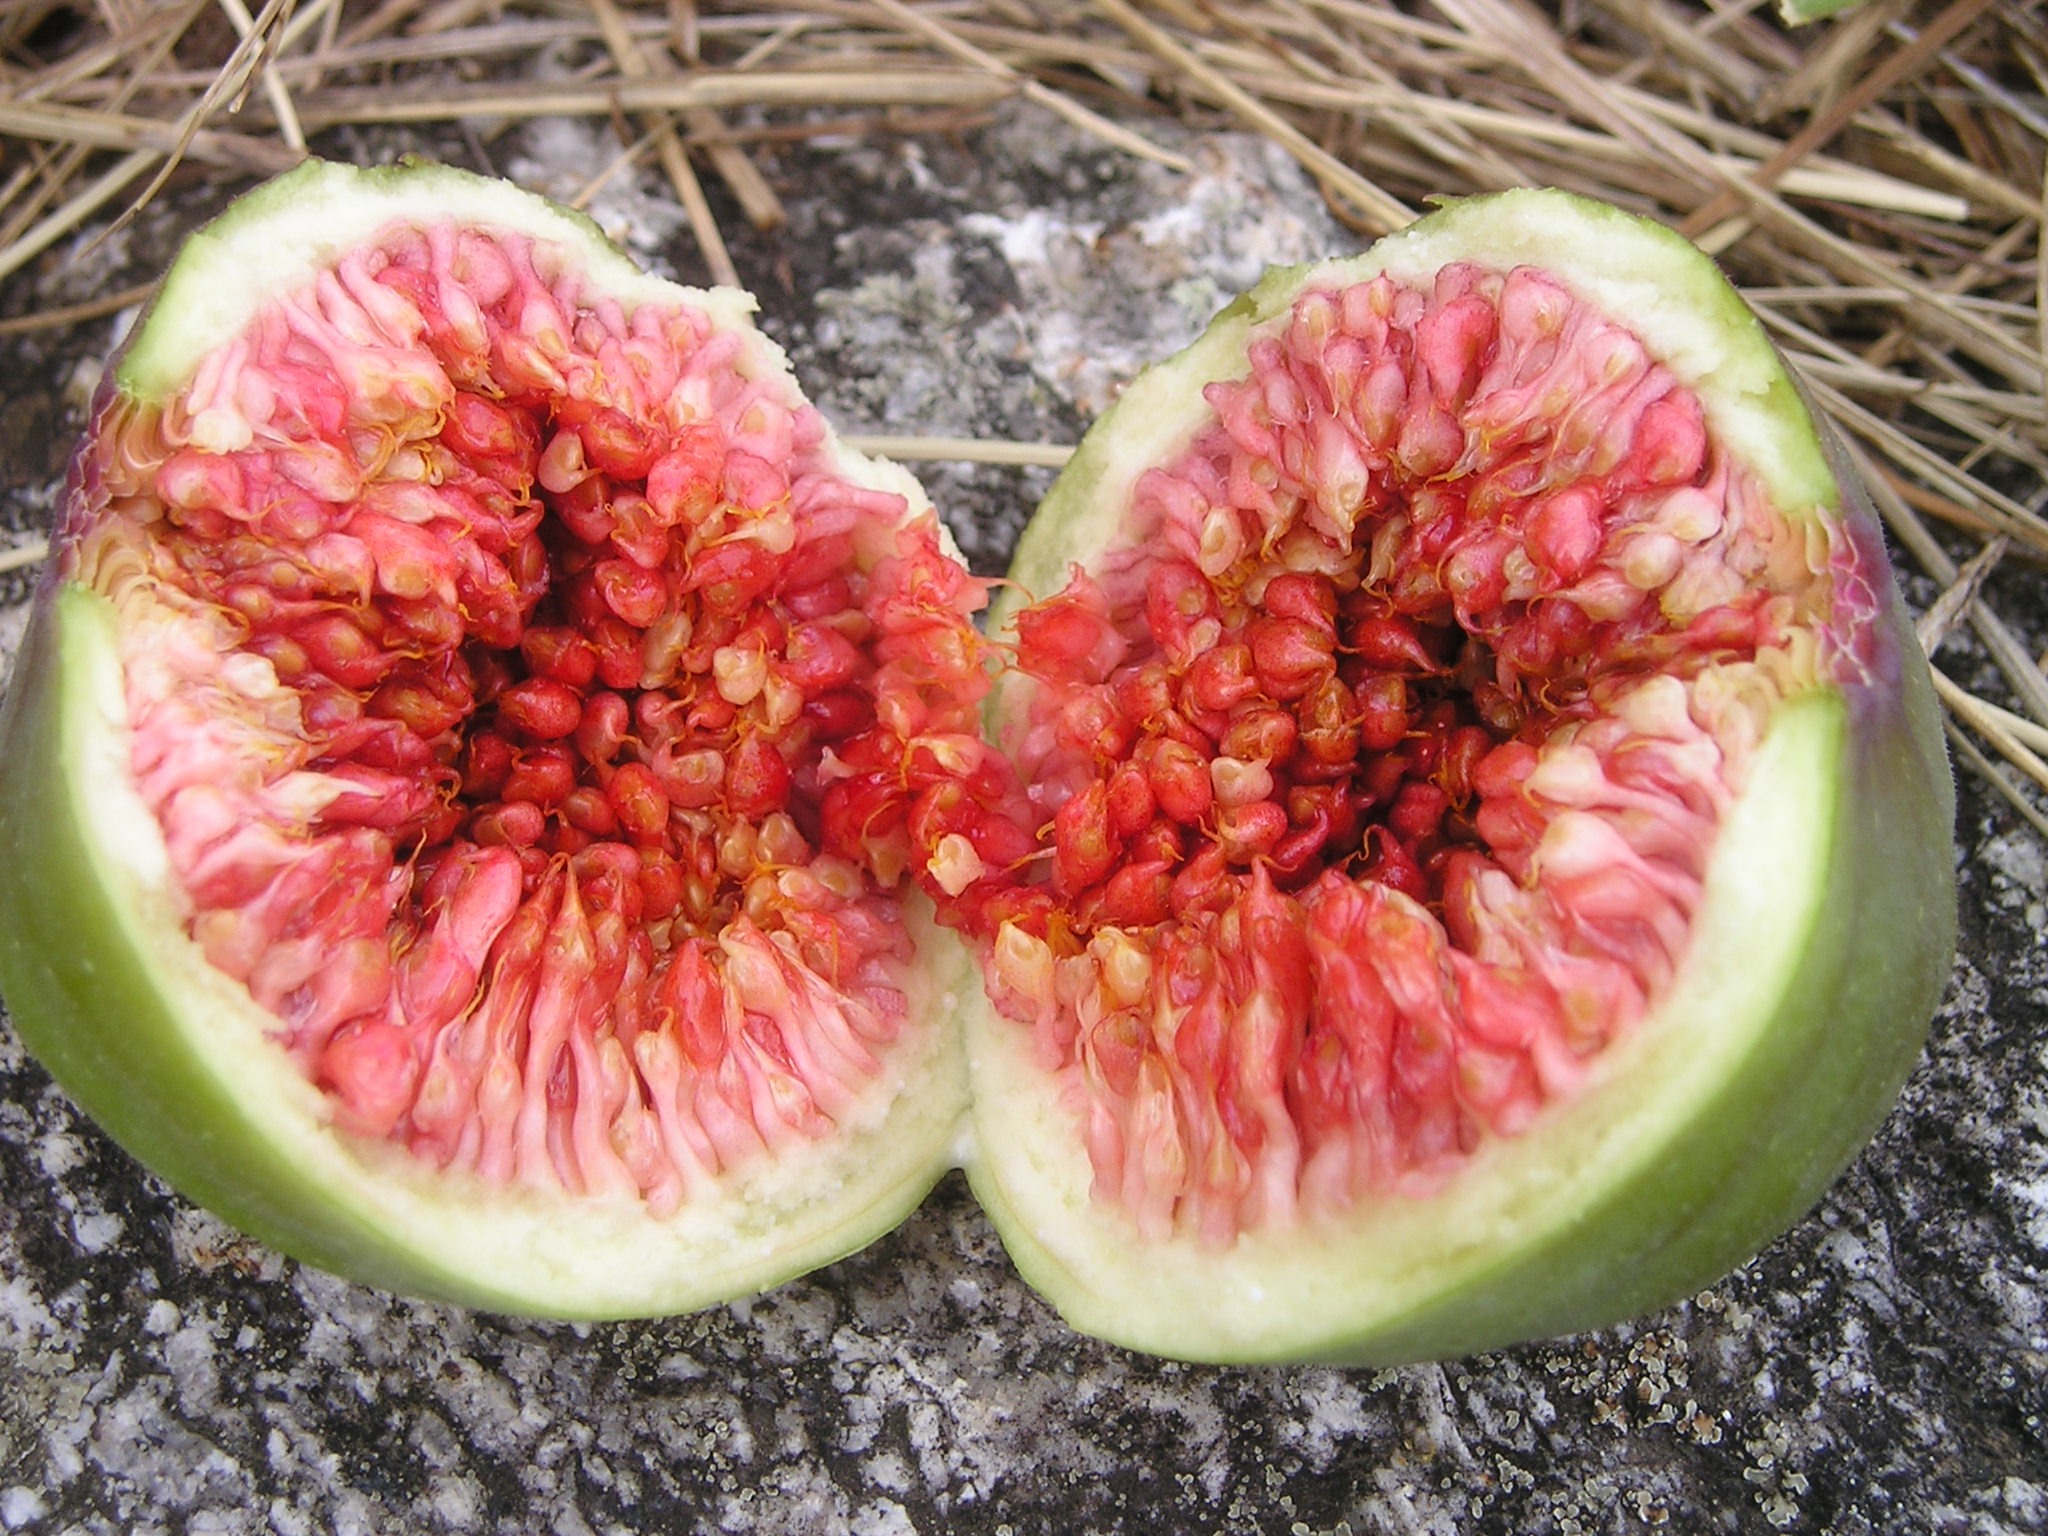
tree, nature, open, plant, fruit, sweet, flower, ripe, food, green, red, produce, italy, eat, fig, frisch, rosids, melon, ficus, flowering plant, ficus carica, land plant, euro dynasty, mulberry blueberry plant